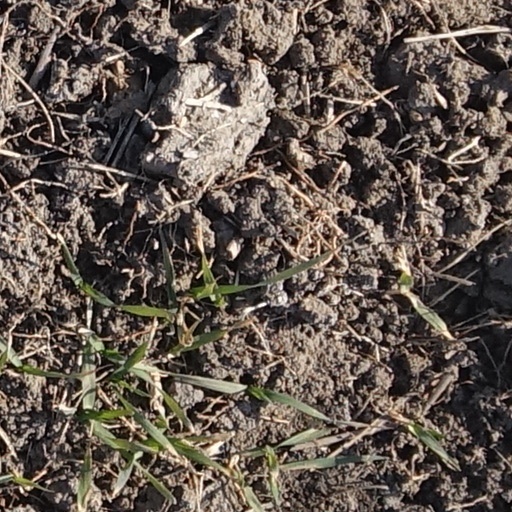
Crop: wheat